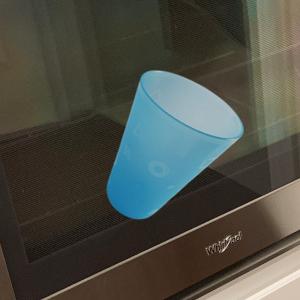
Label: cups